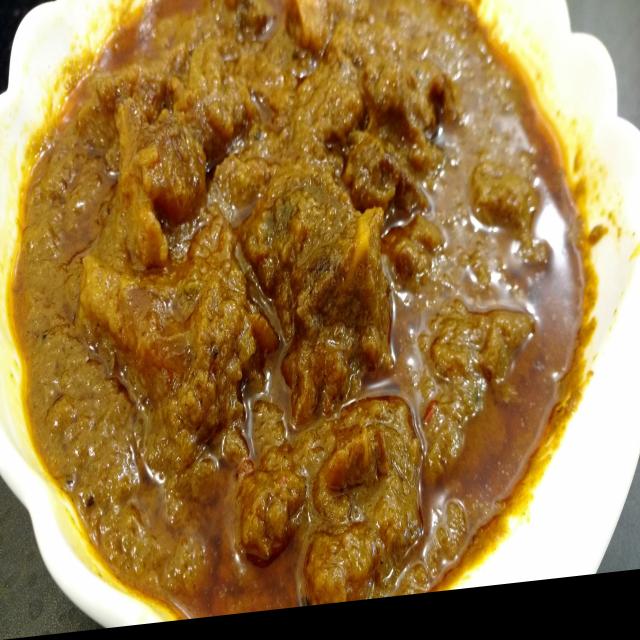
Dish: mutton_curry